Causes of unemployment in the United States

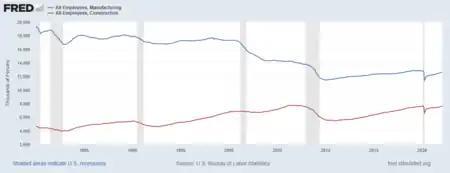
U.S. manufacturing employment and construction employment

The view of economists historically has been that automation increases the number of jobs, although it displaces some workers in favor of others. Journalist Henry Hazlitt explained in the 1979 edition of his book "Economics in One Lesson" why automation tends to create as many or more jobs overall than it destroys: